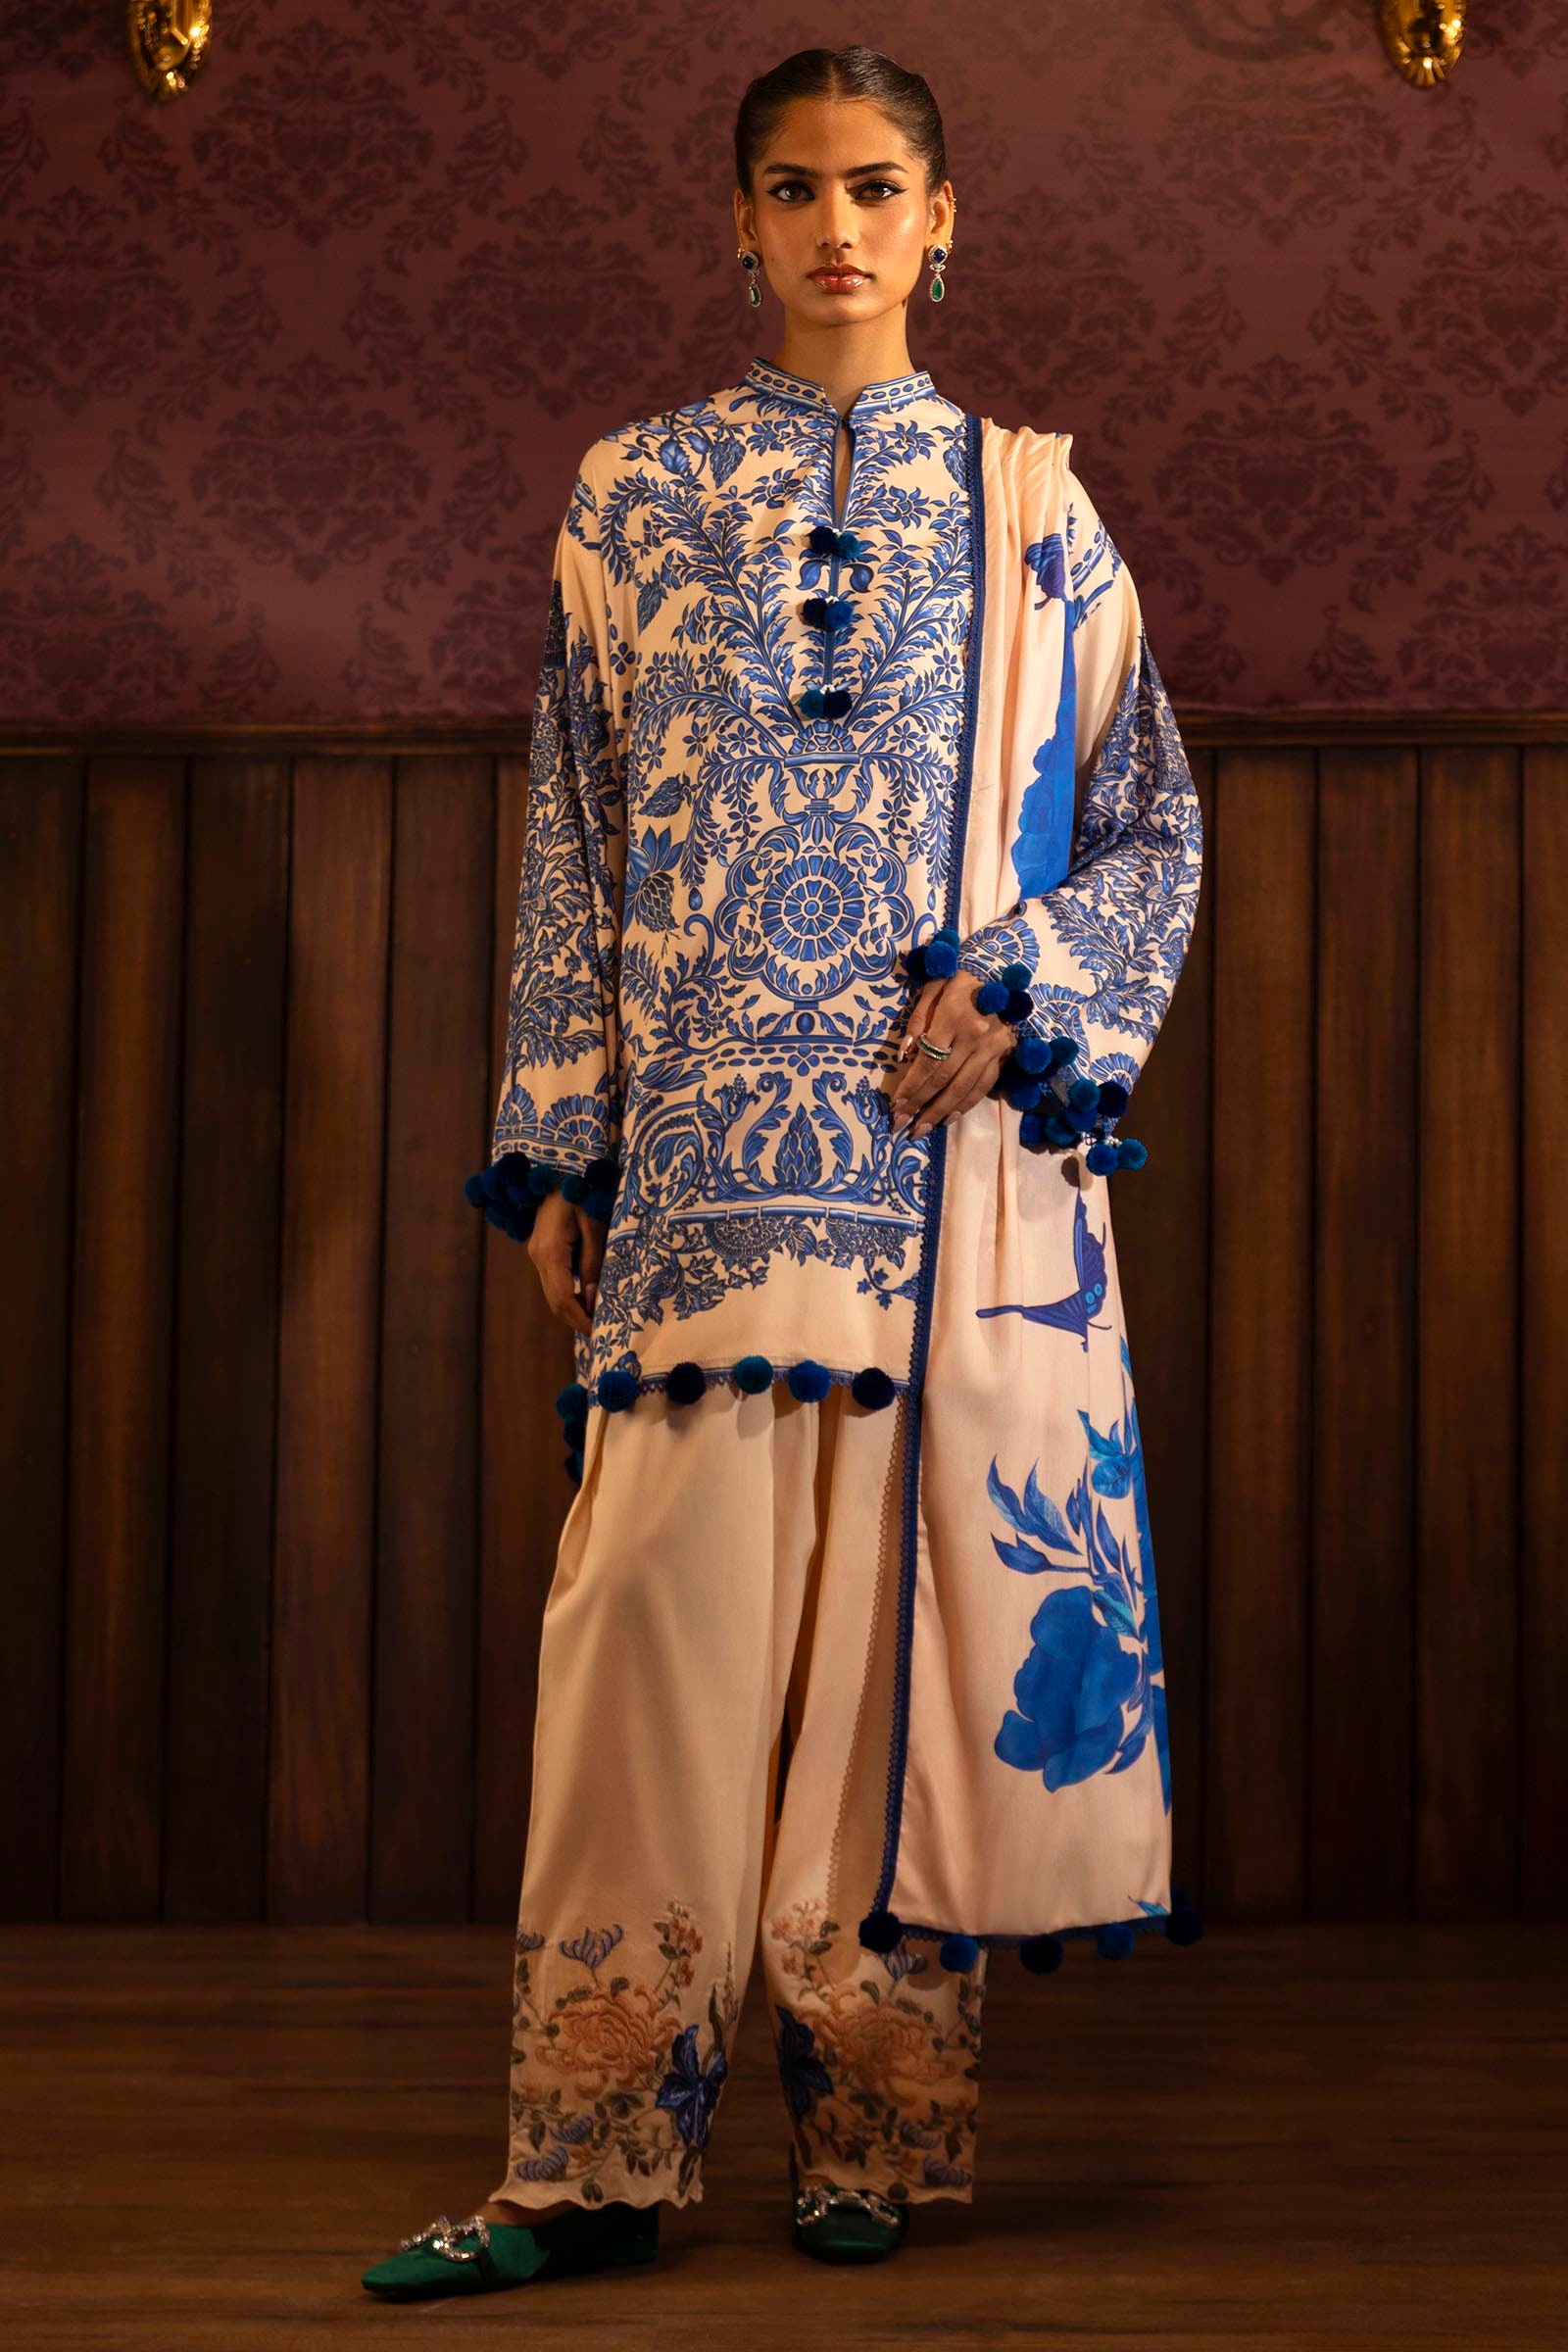
blue and gold embroidered salwar suit